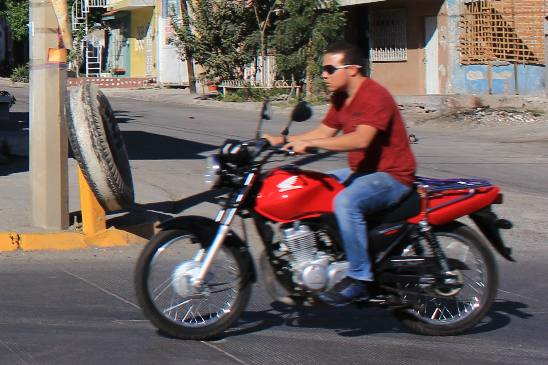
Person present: Yes